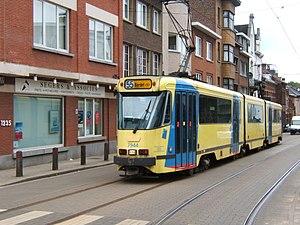
La ligne 55 du tramway de Bruxelles est une ligne de tramway mise en service le 9 juillet 1968, qui relie Da Vinci à Rogier. Elle roule désormais en soirée, ce qui offre grâce à la ligne 32 un passage toutes les 10 minutes sur le tronçon Da Vinci - Rogier. Elle emprunte entre Rogier et Gare du Nord, l'axe Nord-Sud. Elle est une des lignes les plus fréquentées du réseau et rencontre certains problèmes de capacités.